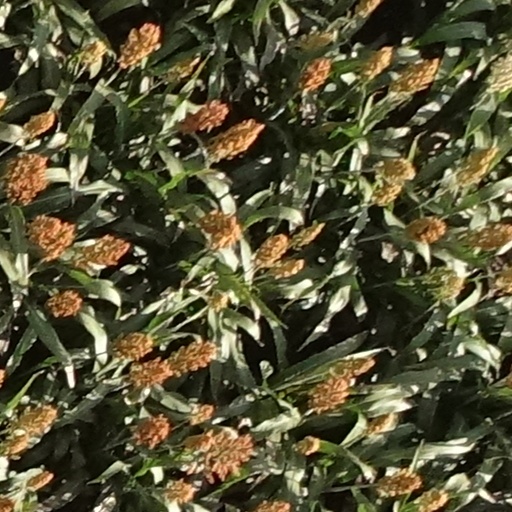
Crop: sorghum